Answer in natural language. How many Dressers are visible in the scene? Choose between the following options: 2, 3, 1, 0 or 4
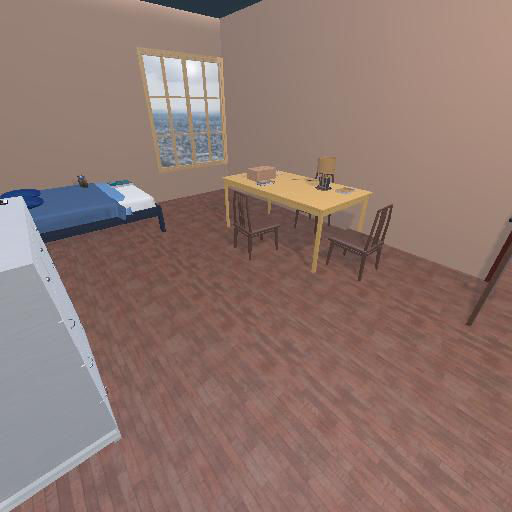
<answer>1</answer>